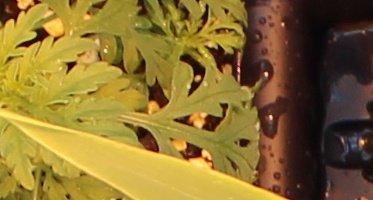
Label: Ragweed